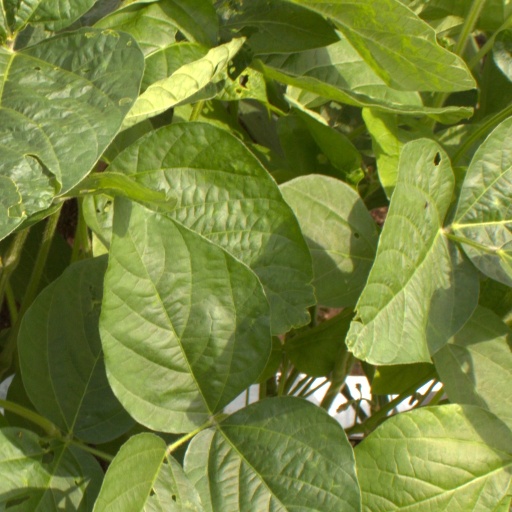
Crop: soybean